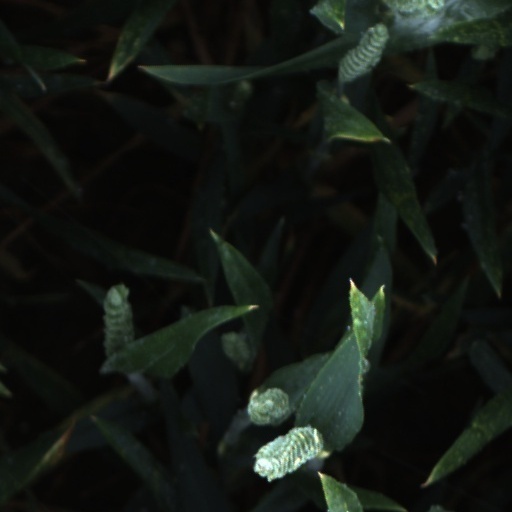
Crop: wheat